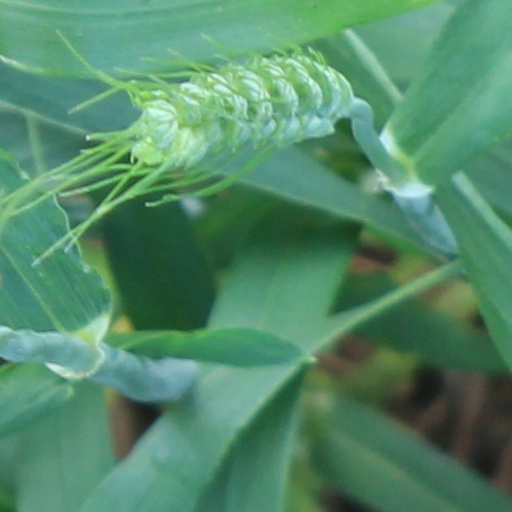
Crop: wheat